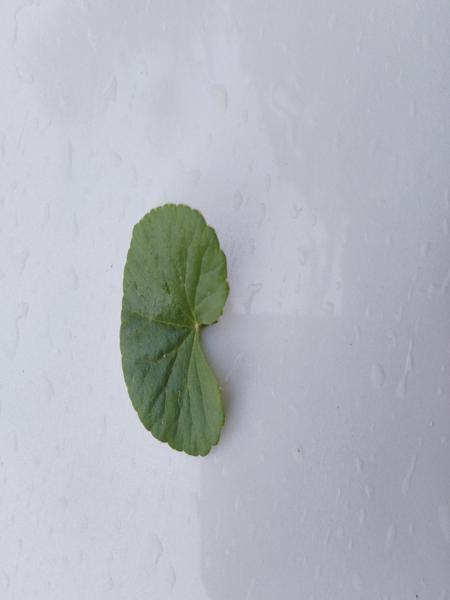
Plant: Bhrami